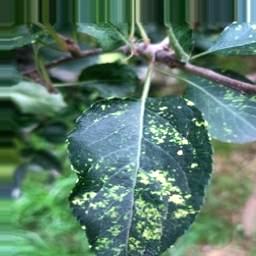
Label: Apple_Mosaic